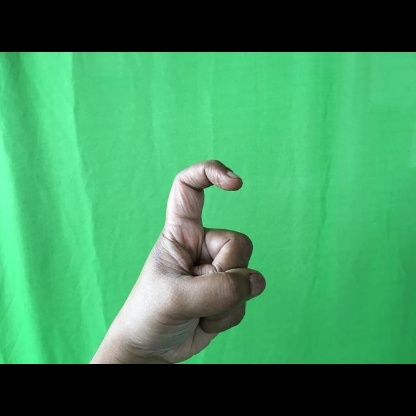
Mudra: Tamarachudam